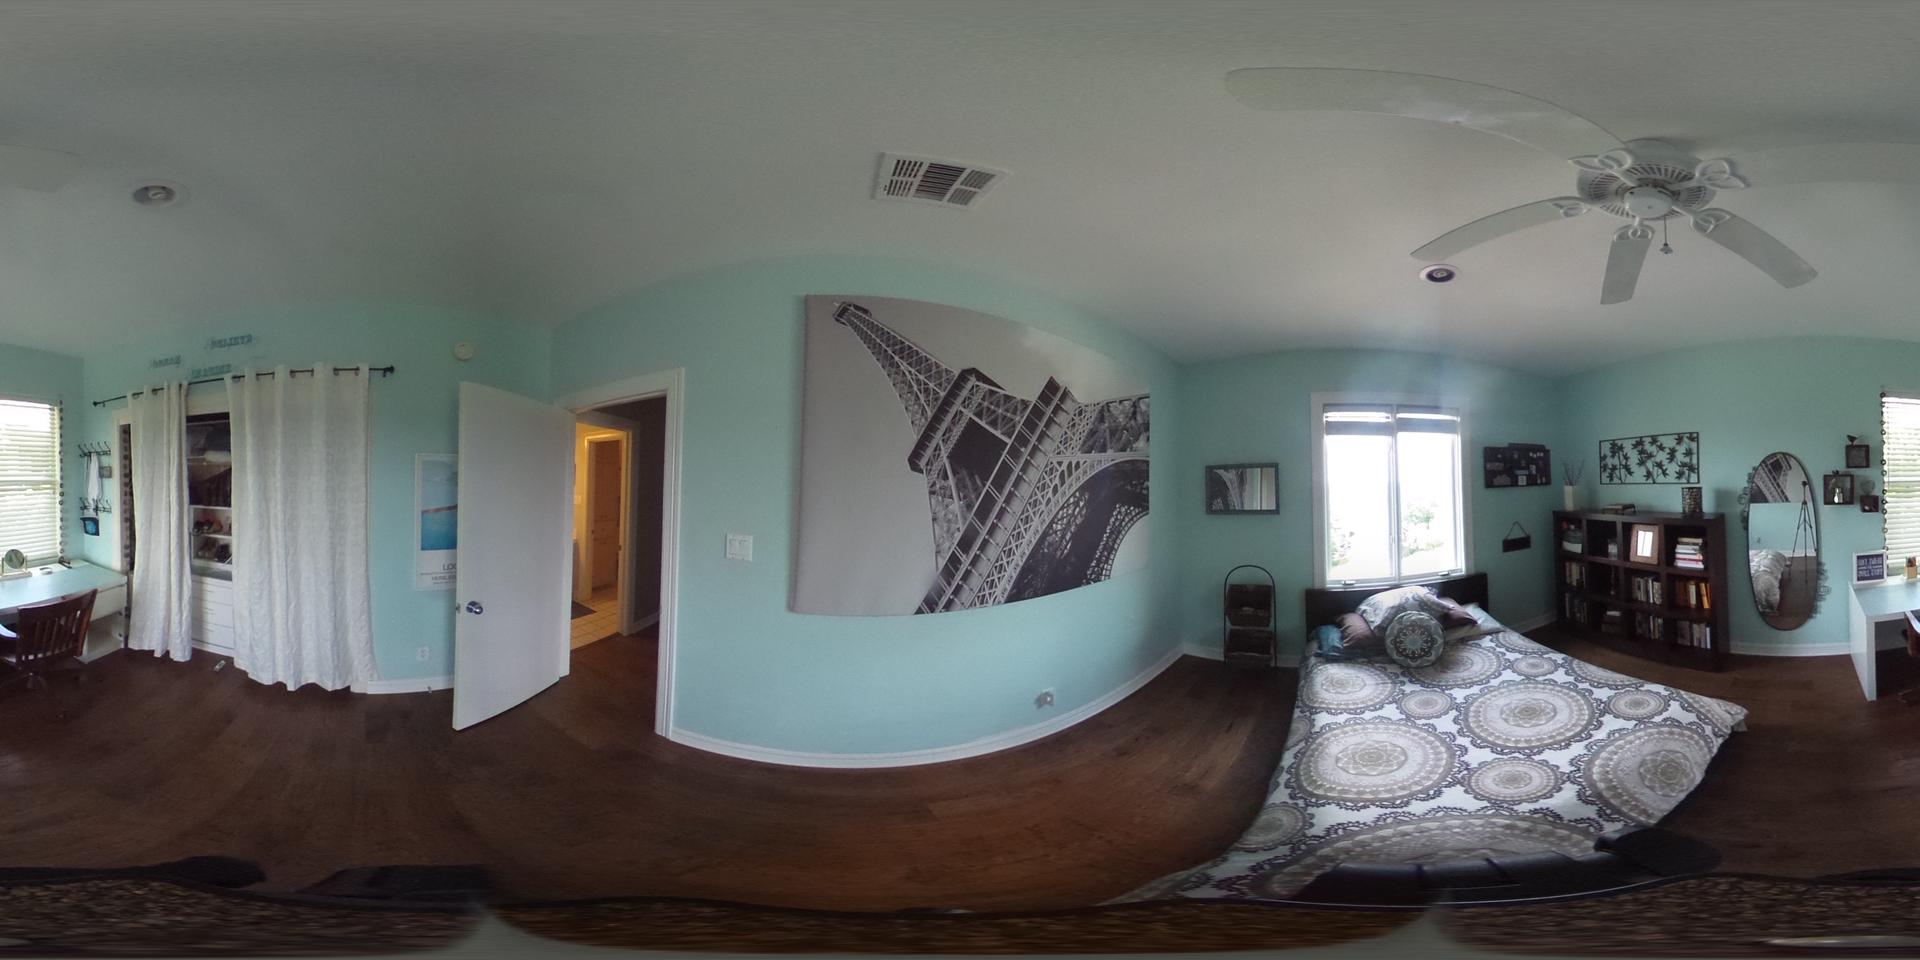
Referred object: the oval mirror next to the bookshelf

Referred object: turn right to find the bed

Referred object: the open door opposite the bed